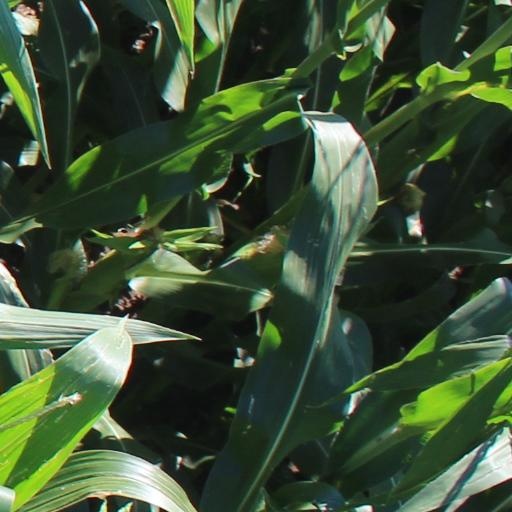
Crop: maize; corn